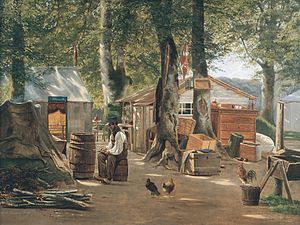
Oscar Carlson
Oscar Carlson, Fra Dyrehavsbakken, 1859, Loeb Danish Art Collection.
Oscar Conrad Carlson var en dansk maler. Oscar Carlsons Præmie er opkaldt efter ham.